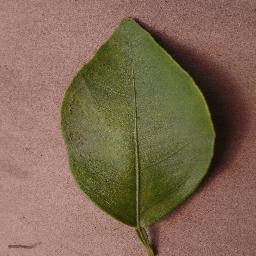
Label: Orange___Haunglongbing_(Citrus_greening)